Letters Patent, 1947

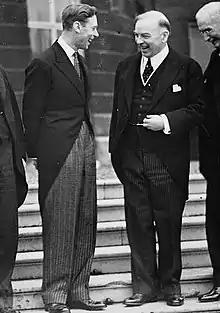
George VI, King of Canada (left), with Prime Minister of Canada William Lyon Mackenzie King (right), 1937

The intent behind the Letters Patent, 1947, was to re-draft the 1931 letters patent into a uniquely Canadian document empowering the governor general by way of "enabling legislation". At the time, it was remarked that "there seems to be no change in the status of governor general" and that the governor general "still remains an officer to whom His Majesty has committed extensive but definite powers and functions." Prime Minister Mackenzie King wrote to the King, stating that, "unless exceptional circumstances made it necessary to do so, it was not proposed by the Canadian government to alter existing practices without prior consultation or notification to the governor general and the King". Consequently, despite the permissions in the Letters Patent, 1947, there is no legal impediment to the King exercising any of his powers himself; the Canadian sovereign continues to wield "[his] prerogative powers in relation to Canada concurrently with the governor general." As a matter of law, the governor general of Canada is not in the same constitutional position as the sovereign. Even many years after the implementation of the letters patent, a variety of matters continue to be submitted exclusively to the sovereign, such as the creation of honours, the appointment of governors general, and authorizing declarations of war. Other matters, such as the approval of Canadian ambassadors to and from foreign countries and the signing of treaties, have since been delegated entirely to the governor general.